Mishmar HaEmek

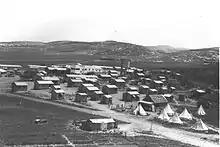
Mishmar HaEmek with Manasseh Heights in the background, 1933

kibbutz to evacuate and promised to take care for their property, and so the members left the following day. On 28 August, Arab rioters burned the kibbutz's barn, uprooted trees, stole corn from the fields and vandalized two gravestones in the kibbutz's cemetery. It was the only time in its history where it was abandoned, and it joined 16 other Jewish communities that were also abandoned during the riots. Unlike others, Mishmar HaEmek was resettled six days later. The evacuation was intended to protect human lives, but many saw it as abandonment.